77th Academy Awards

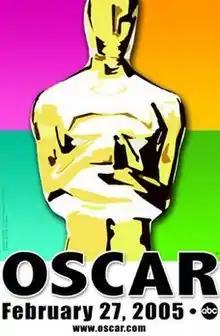
Official poster

The 77th Academy Awards ceremony, presented by the Academy of Motion Picture Arts and Sciences (AMPAS), took place on February 27, 2005, at the Kodak Theatre in Hollywood, Los Angeles beginning at 5:30 p.m. PST / 8:30 p.m. EST. During the ceremony, AMPAS presented Academy Awards (commonly referred to as the Oscars) in 24 categories honoring films released in 2004. The ceremony, televised in the United States by ABC, was produced by Gil Cates and was directed by Louis J. Horvitz. Actor Chris Rock hosted the show for the first time. Two weeks earlier in a ceremony at The Ritz-Carlton Huntington Hotel & Spa in Pasadena, California, held on February 12, the Academy Awards for Technical Achievement were presented by host Scarlett Johansson.